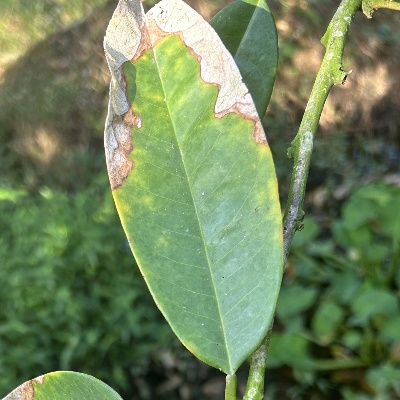
Label: Leaf_Colletotrichum